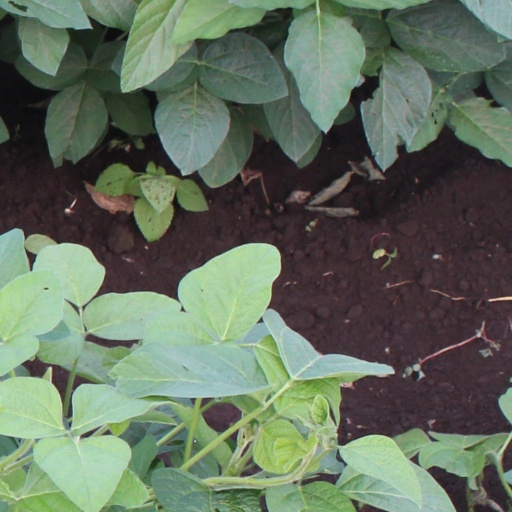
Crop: soybean